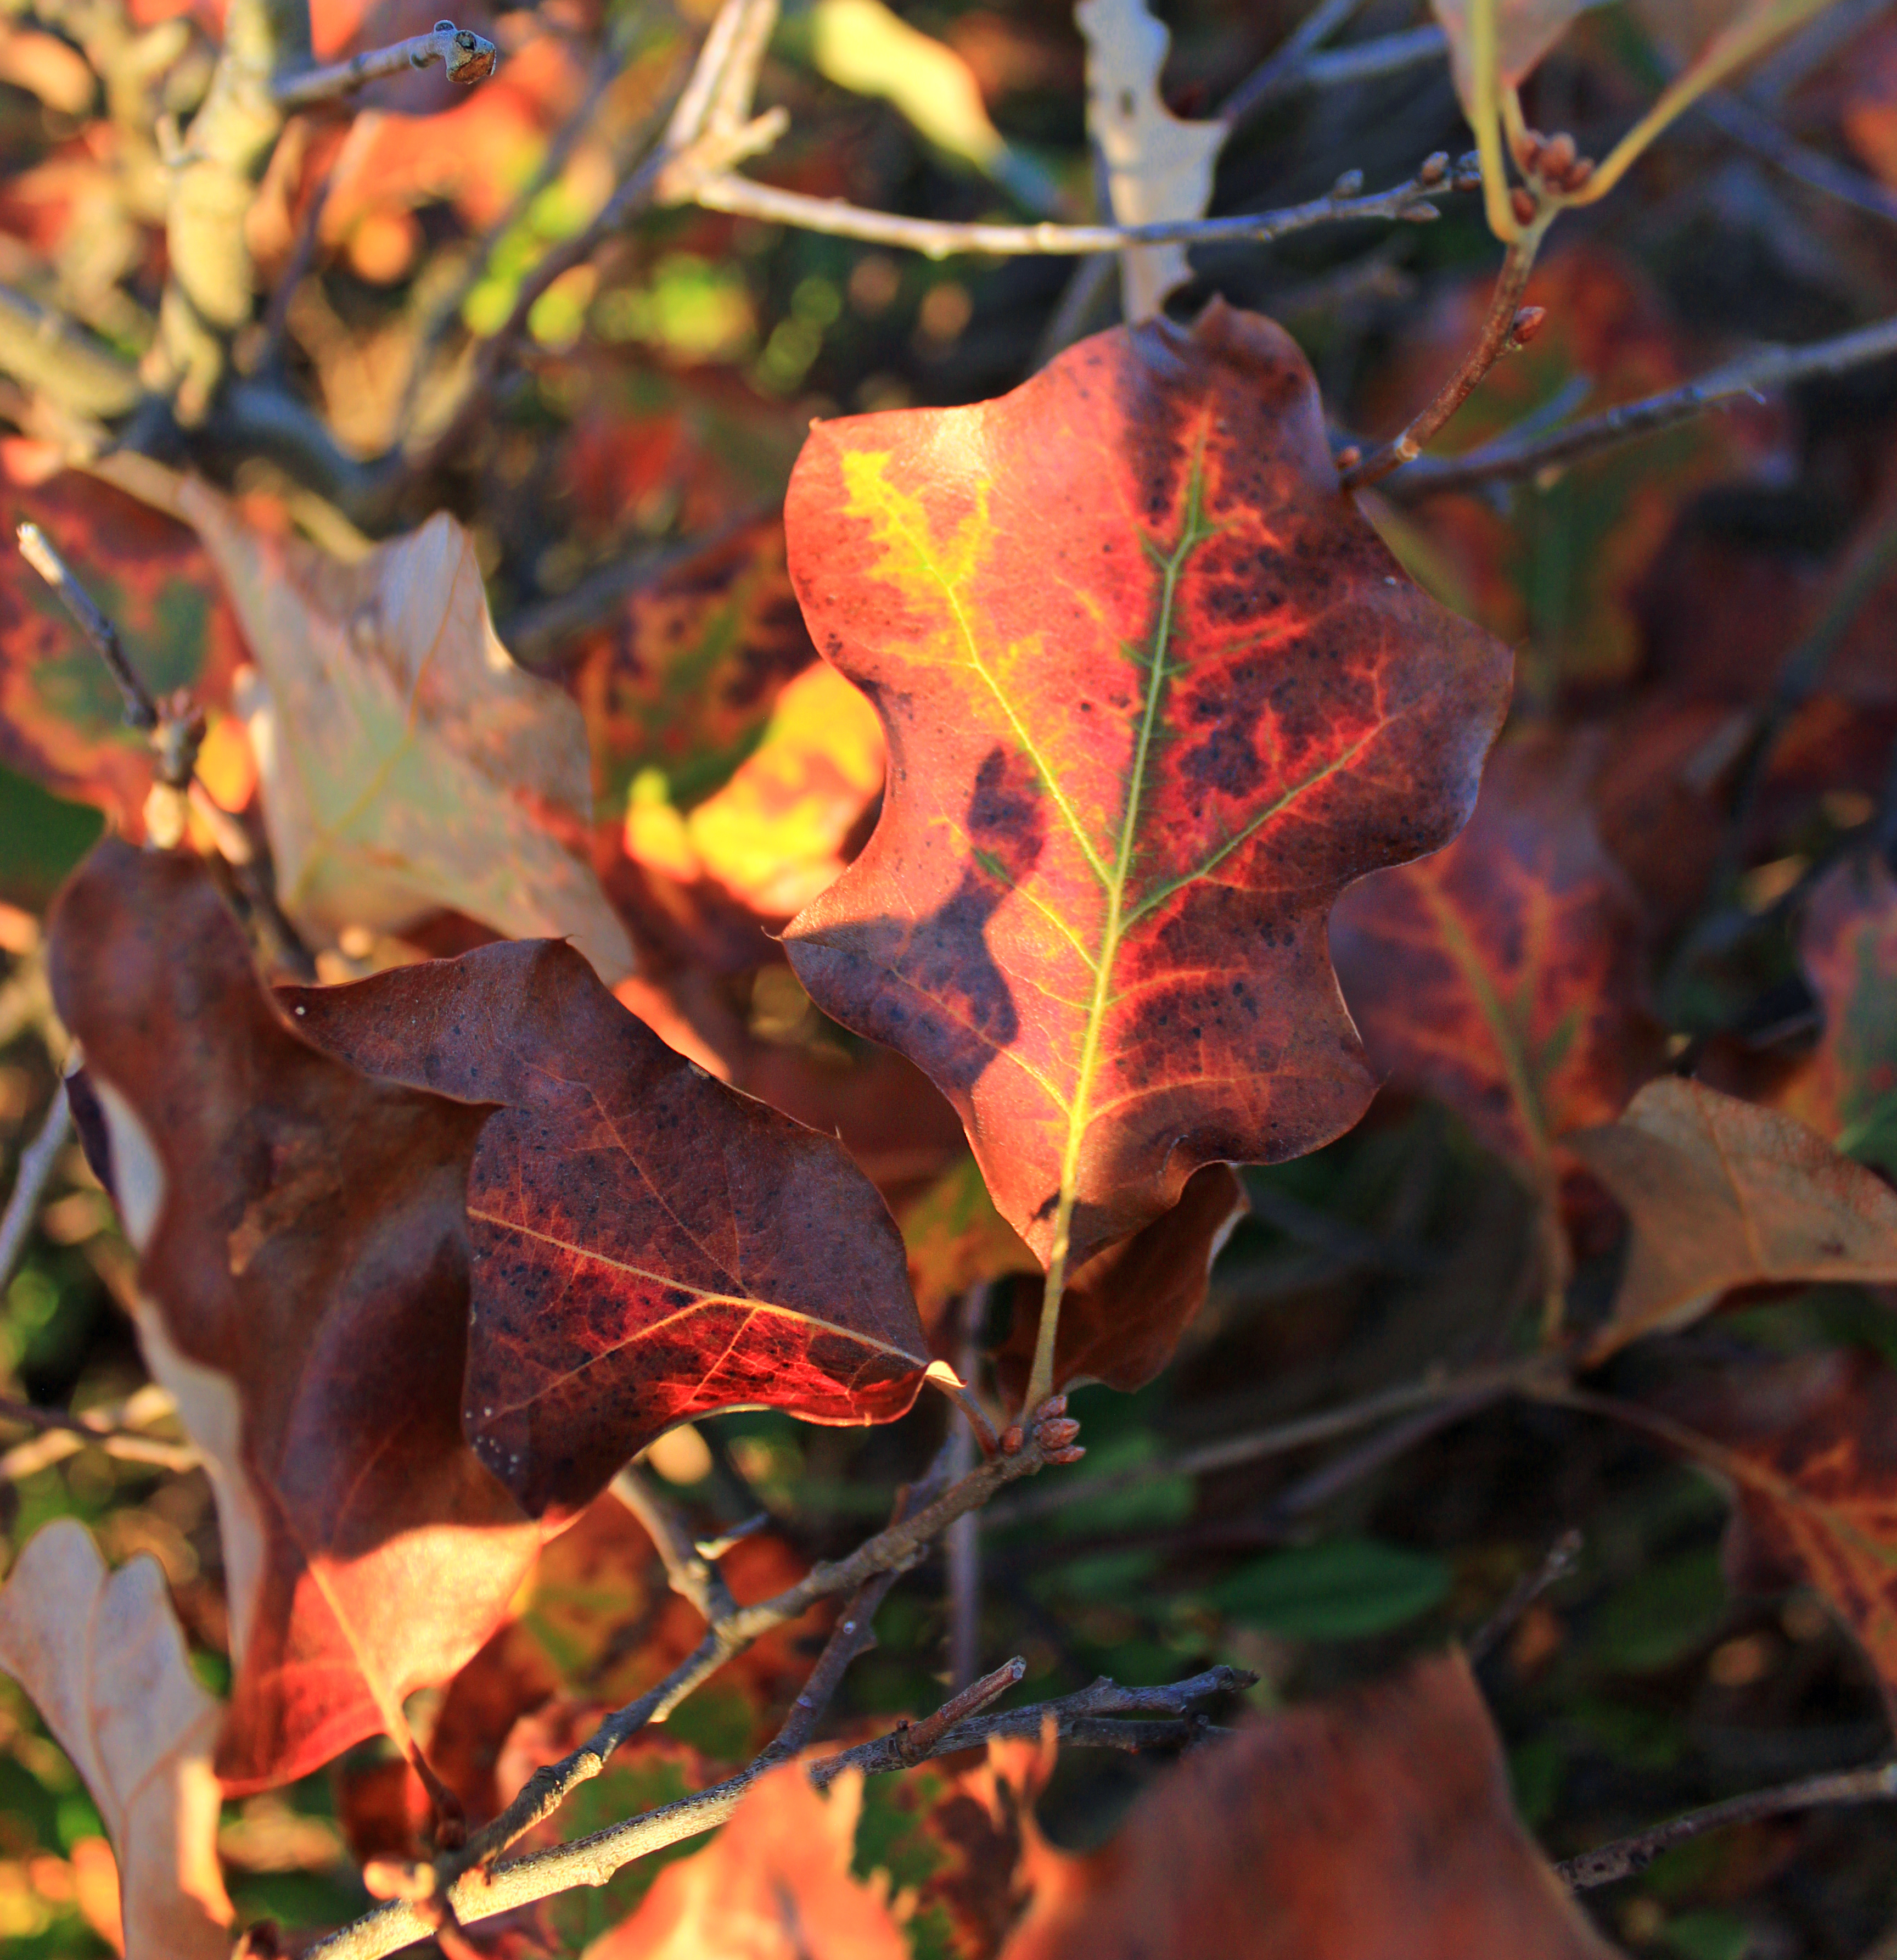
tree, nature, branch, plant, hiking, leaf, flower, foliage, red, autumn, botany, flora, season, maple tree, maple leaf, leaves, creativecommons, shrub, monroecounty, mountwismer, mtwismer, poconos, deciduous, pennsylvania, macro photography, flowering plant, bearoak, scruboak, quercusilicifolia, woody plant, land plant